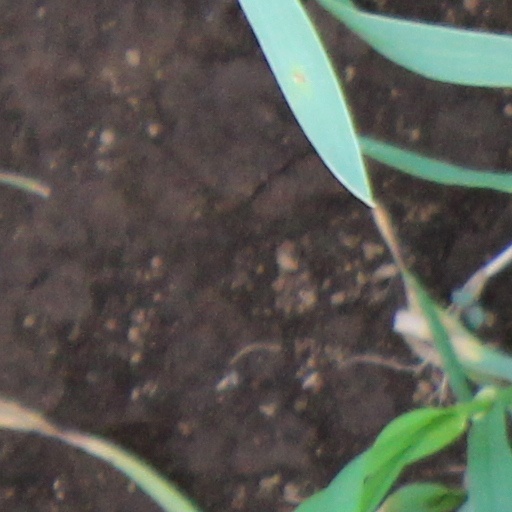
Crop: wheat